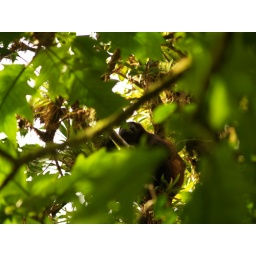
A monkey hidden in the trees in the cloud forest of Mombacho